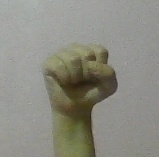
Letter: saad